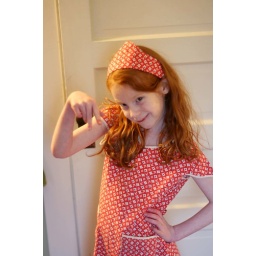
It was made in 1945 by a girl in home ec. class. Thank you, Catherine! Thank you, Julie!